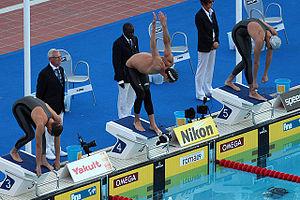
Le nageur américain Michael Phelps au départ de la demi-finale du 200 m papillon durant les Championnats du monde de natation 2009, Rome, Italie. Português: Nadador estadunidense Michael Phelps antes do início da semifinal dos 200m borboleta do Campeonato Mundial de Natação de 2009 em Roma, Itália.